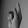
ASL letter: K